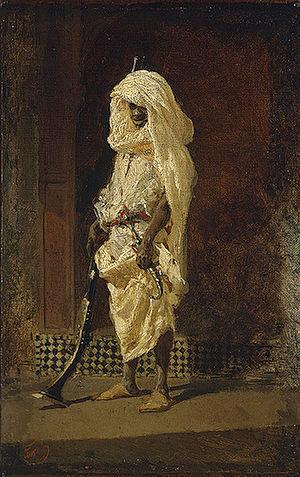
La guerre du Maroc, aussi appelé Deuxième Guerre du Maroc ou guerre de Tétouan, est la guerre coloniale menée par l’Espagne contre le Maroc entre 1859 et 1860.
Habité dès la préhistoire par des populations berbères, le Maroc et son territoire ont connu des peuplements phéniciens, carthaginois, romains, vandales, byzantins et arabes. C'est en 788, lors de son exil qu'Idris Iᵉʳ, fuyant les persécutions du califat des Abbassides, a donné naissance à un État dans le Maghreb al-Aqsa. Depuis, le Maroc a toujours gardé, si ce n'est une indépendance absolue, du moins une très forte autonomie.